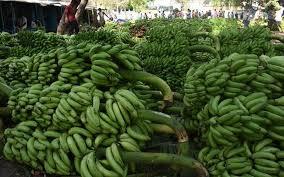
Hapa naona ya kwamba  kuna mandizi nyingi katika sokoni, huku pia naona watu wengi wamekuja kununua,hizi ndizi zinakulwa ukipika.